Indo people

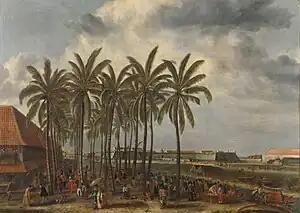
Dutch Batavia built in what is now Jakarta, by Andries Beeckman c. 1656

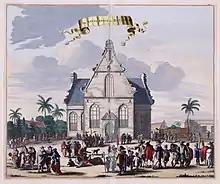
Dutch church or 'Kruiskerk' in Batavia c. 1682

During the 1620s, Jan Pieterszoon Coen in particular insisted that families and orphans be sent from Holland to populate the colonies. As a result, a number of single women were sent and an orphanage was established in Batavia to raise Dutch orphan girls to become East India brides. Around 1650, the number of mixed marriages, frequent in the early years of the Dutch East India Company (VOC), declined sharply. There was a large number of women from the Netherlands recorded as marrying in the years around 1650. At least half the brides of European men in Batavia came from Europe. Many of these women were widows, already previously married in the Indies, but almost half of them were single women from the Netherlands marrying for the first time. There were still considerable numbers of women sailing eastwards to the Indies at this time. The ships' passenger lists from the 17th century also evidence this. Not until later in the 17th century did the numbers of passengers to Asia drop drastically.